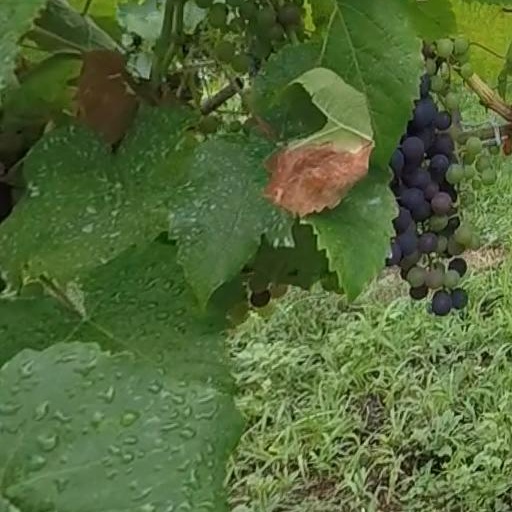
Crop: grape